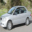
Label: automobile